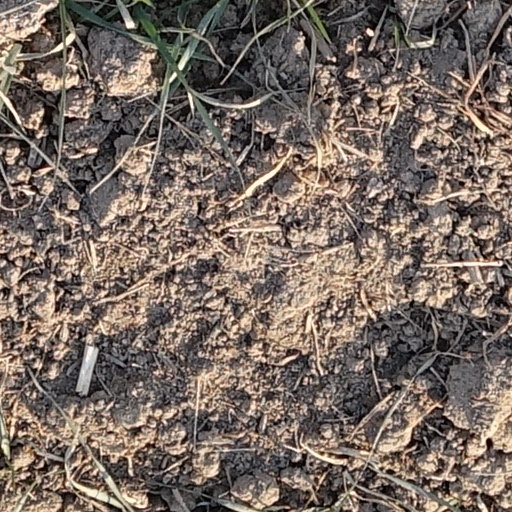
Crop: wheat